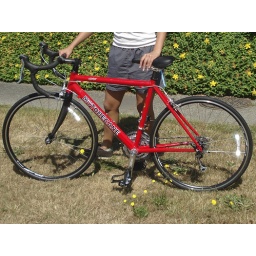
my bike's a women-specific one and seems to come primarily in pink - thankfully there was also red :)